Kisspeptin

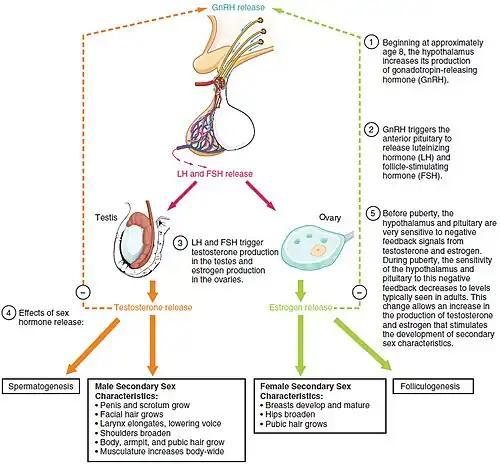
Figure 28 03 01.jpg

Kisspeptin's ability to stimulate the release of GnRH and gonadotropins is the result of its effect on GnRH release at the hypothalamus. In rat hypothalamus, it was found that over three-fourths of GnRH neurons coexpress the receptor for kisspeptin, GPR54, in their RNA. Kisspeptin was also able to bring about the release of GnRH both ex vivo and in vivo in rat and sheep. It can be concluded that by activating GnRH neurons in the hypothalamus, kisspeptin causes GnRH release which leads to the release of FSH and LH. The major role kisspeptin/GPR54 plays in sexual development was initially found in sexually immature humans and mice who had mutations that blocked the expression of the GPR54 gene. In rats, the initiation of puberty accompanied a greater presence of KISS1 and GPR54 in mRNA. The same events were later observed in mammals, where KISS1 and GPR54 mRNA increased more than twofold in the hypothalamus. This suggests that there is greater expression of KISS1 and potentially even GPR54 at the onset of puberty leading to an increase in kisspeptin/GPR54 signaling that results in the activation of the gonadotropin pathway. The addition of kisspeptin to female rats who had yet to mature led to the initiation of gonadotropin pathway. In humans, it was shown that females at the beginning stages of puberty had much higher kisspeptin levels than those females of the same age who had yet to begin puberty. It has been concluded that the activation of the GPR54/kisspeptin pathway is a catalyst that leads to puberty onset.